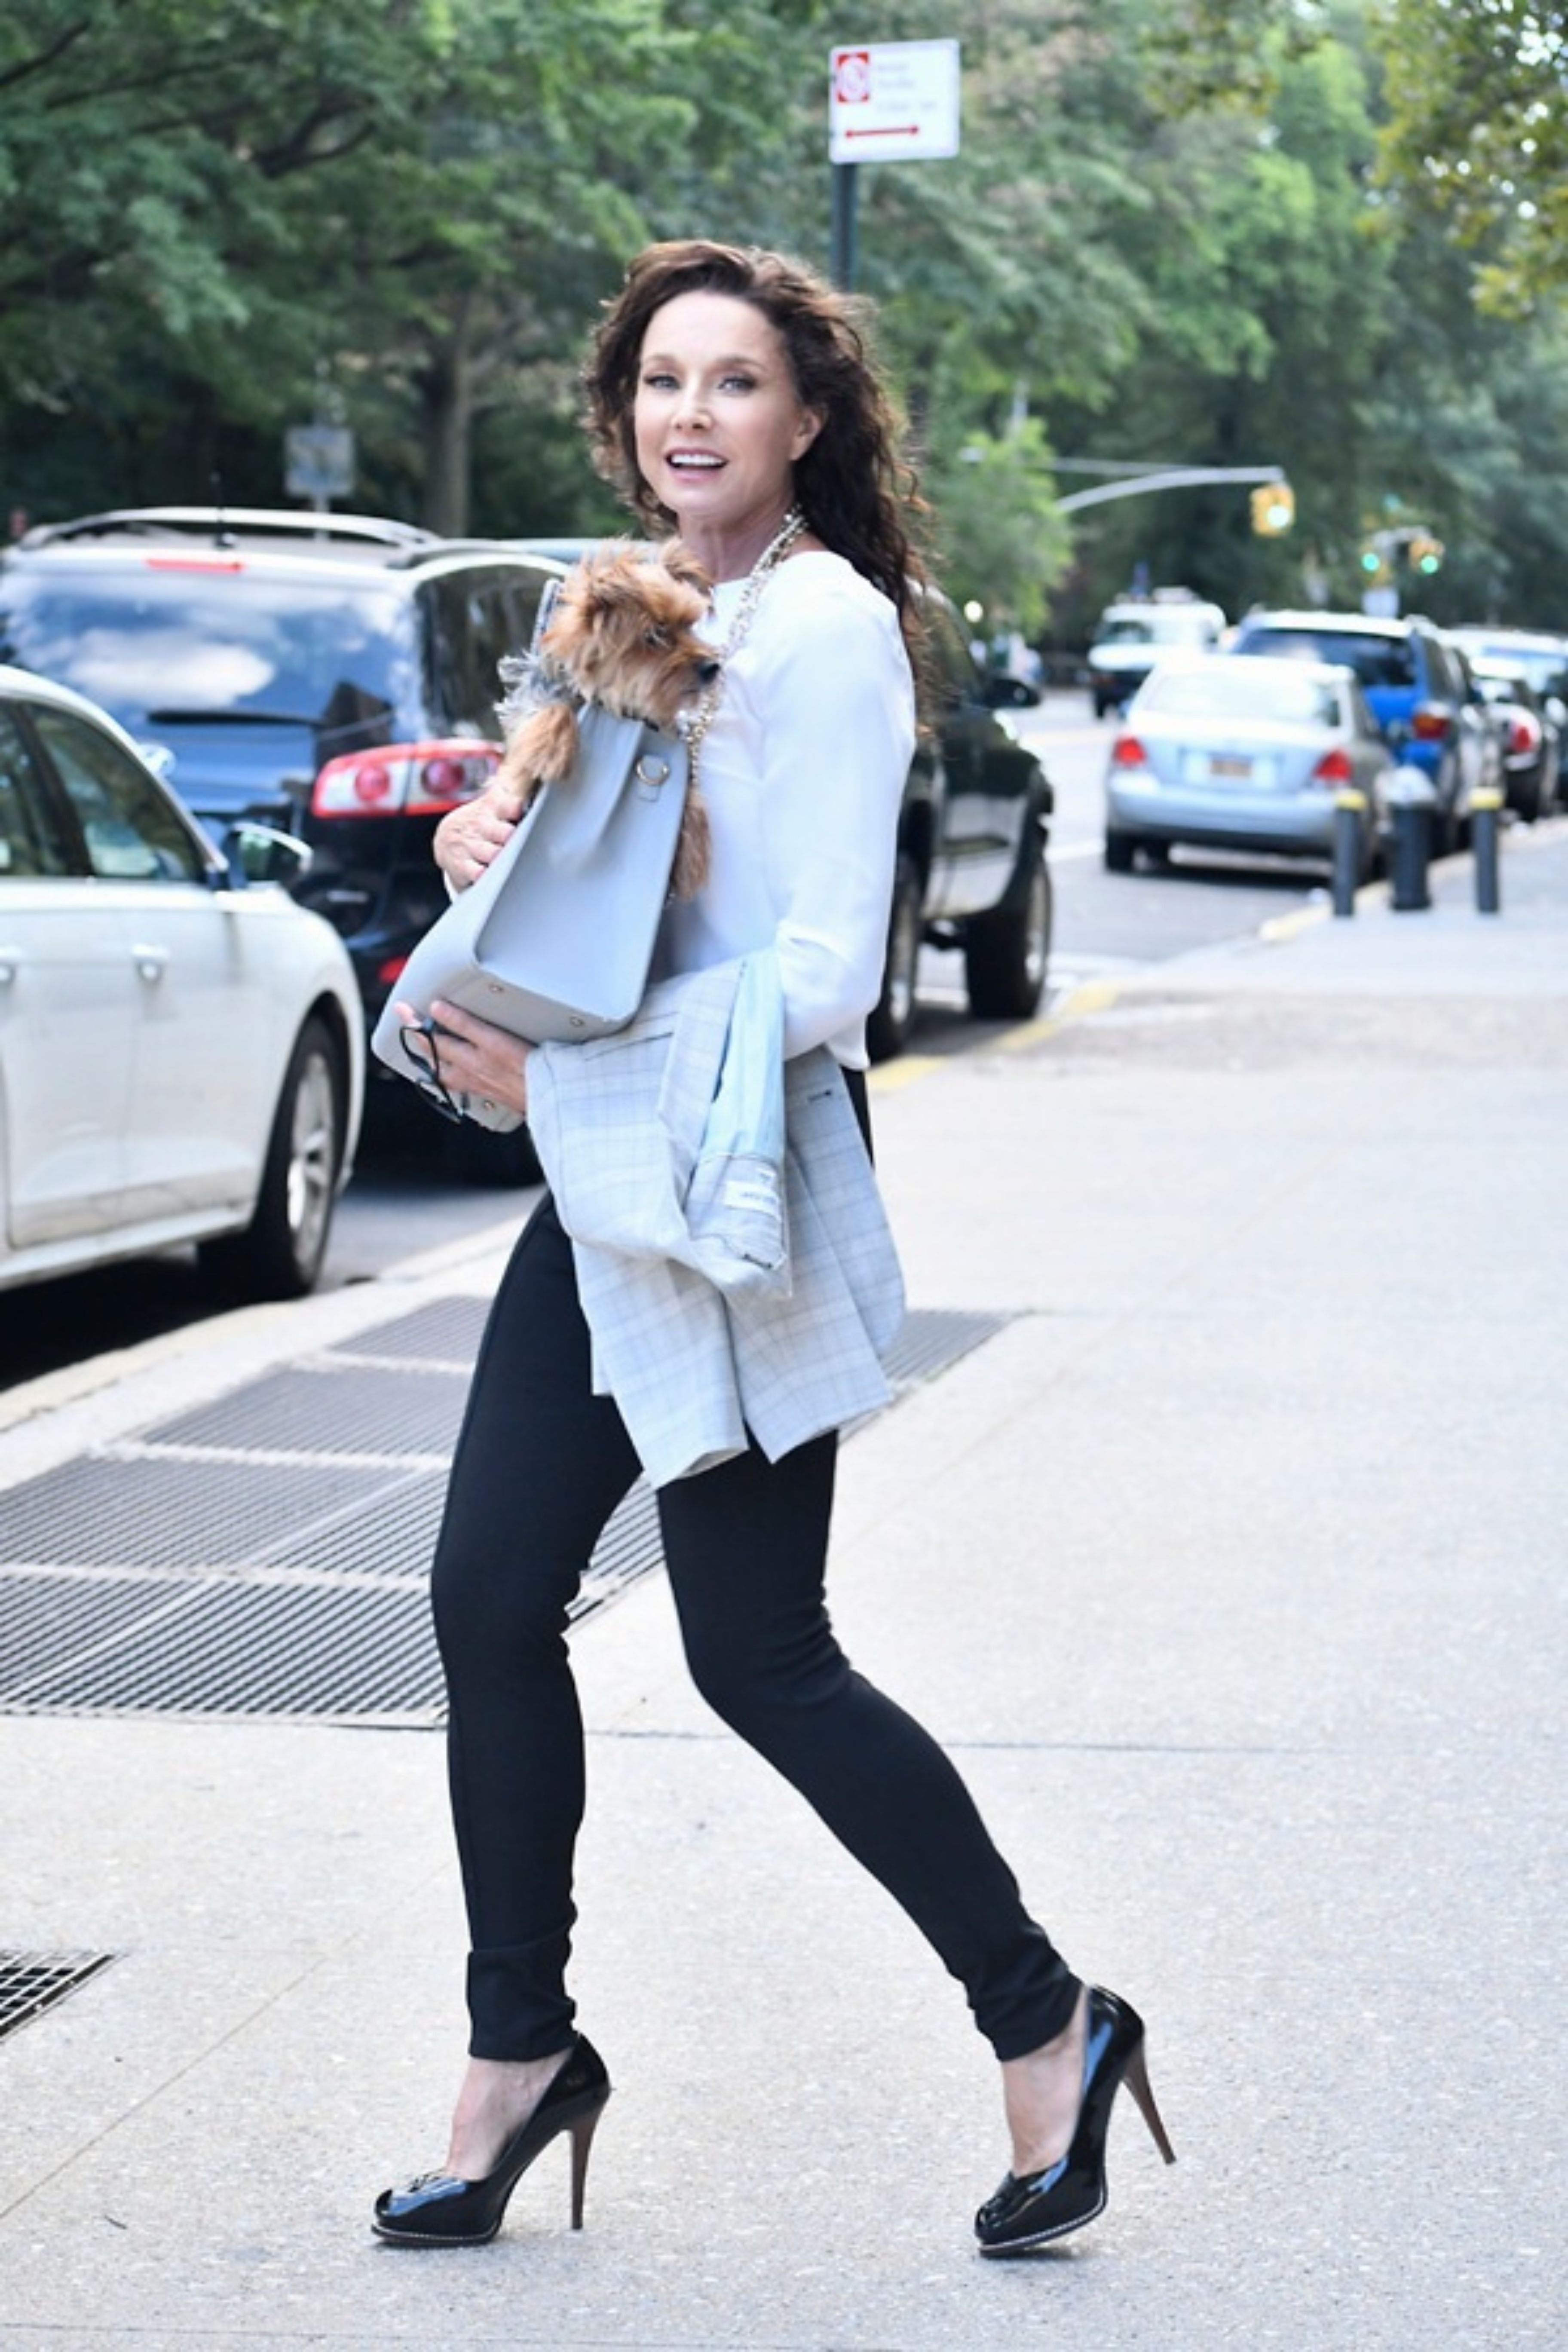
photographer, footwear, car, shoe, land vehicle, tire, wheel, outerwear, shoulder, leg, vehicle, sunglasses, eyewear, neck, waist, sleeve, dress, bag, Luggage and bags, thigh, collar, knee, leather jacket, sportswear, denim, blazer, handbag, formal wear, electric blue, fashion design, long hair, fashion model, human leg, pattern, blond, brown hair, jewellery, road, t shirt, fashion accessory, fur, street, leggings, pedestrian, automotive design, leather, top, necklace, high heels, scarf, ankle, photo shoot, tights, luxury vehicle, model